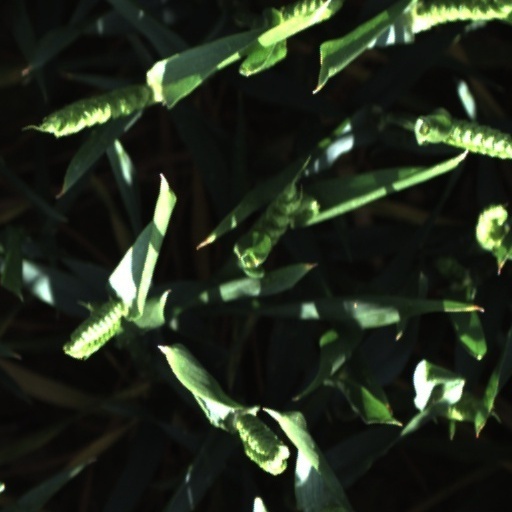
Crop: wheat